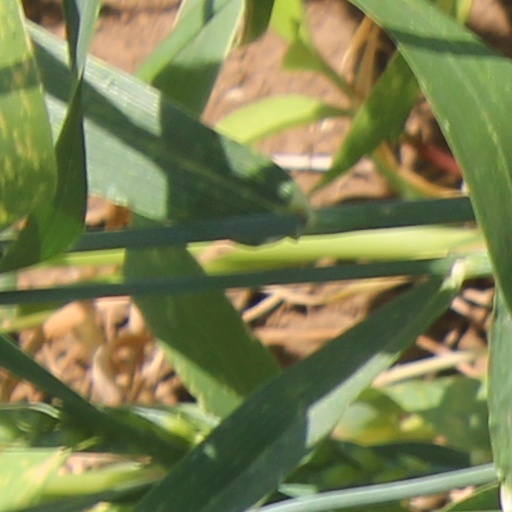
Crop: wheat